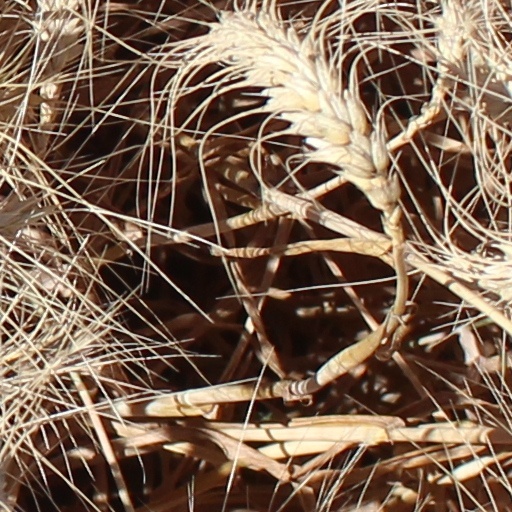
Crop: wheat